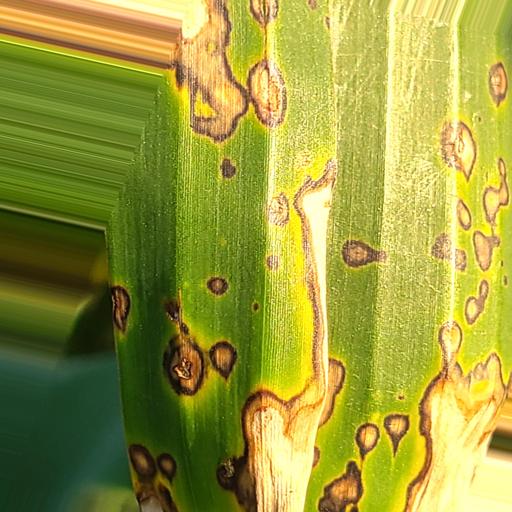
Label: black_sigatoka